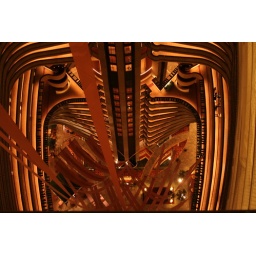
fantastic 50 floor atrium in the Atlanta Marriott Marquis, view from the door of our room